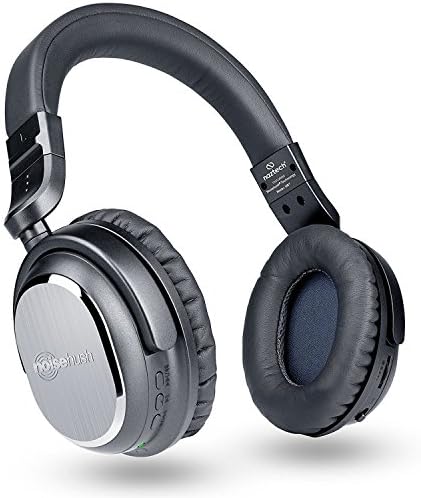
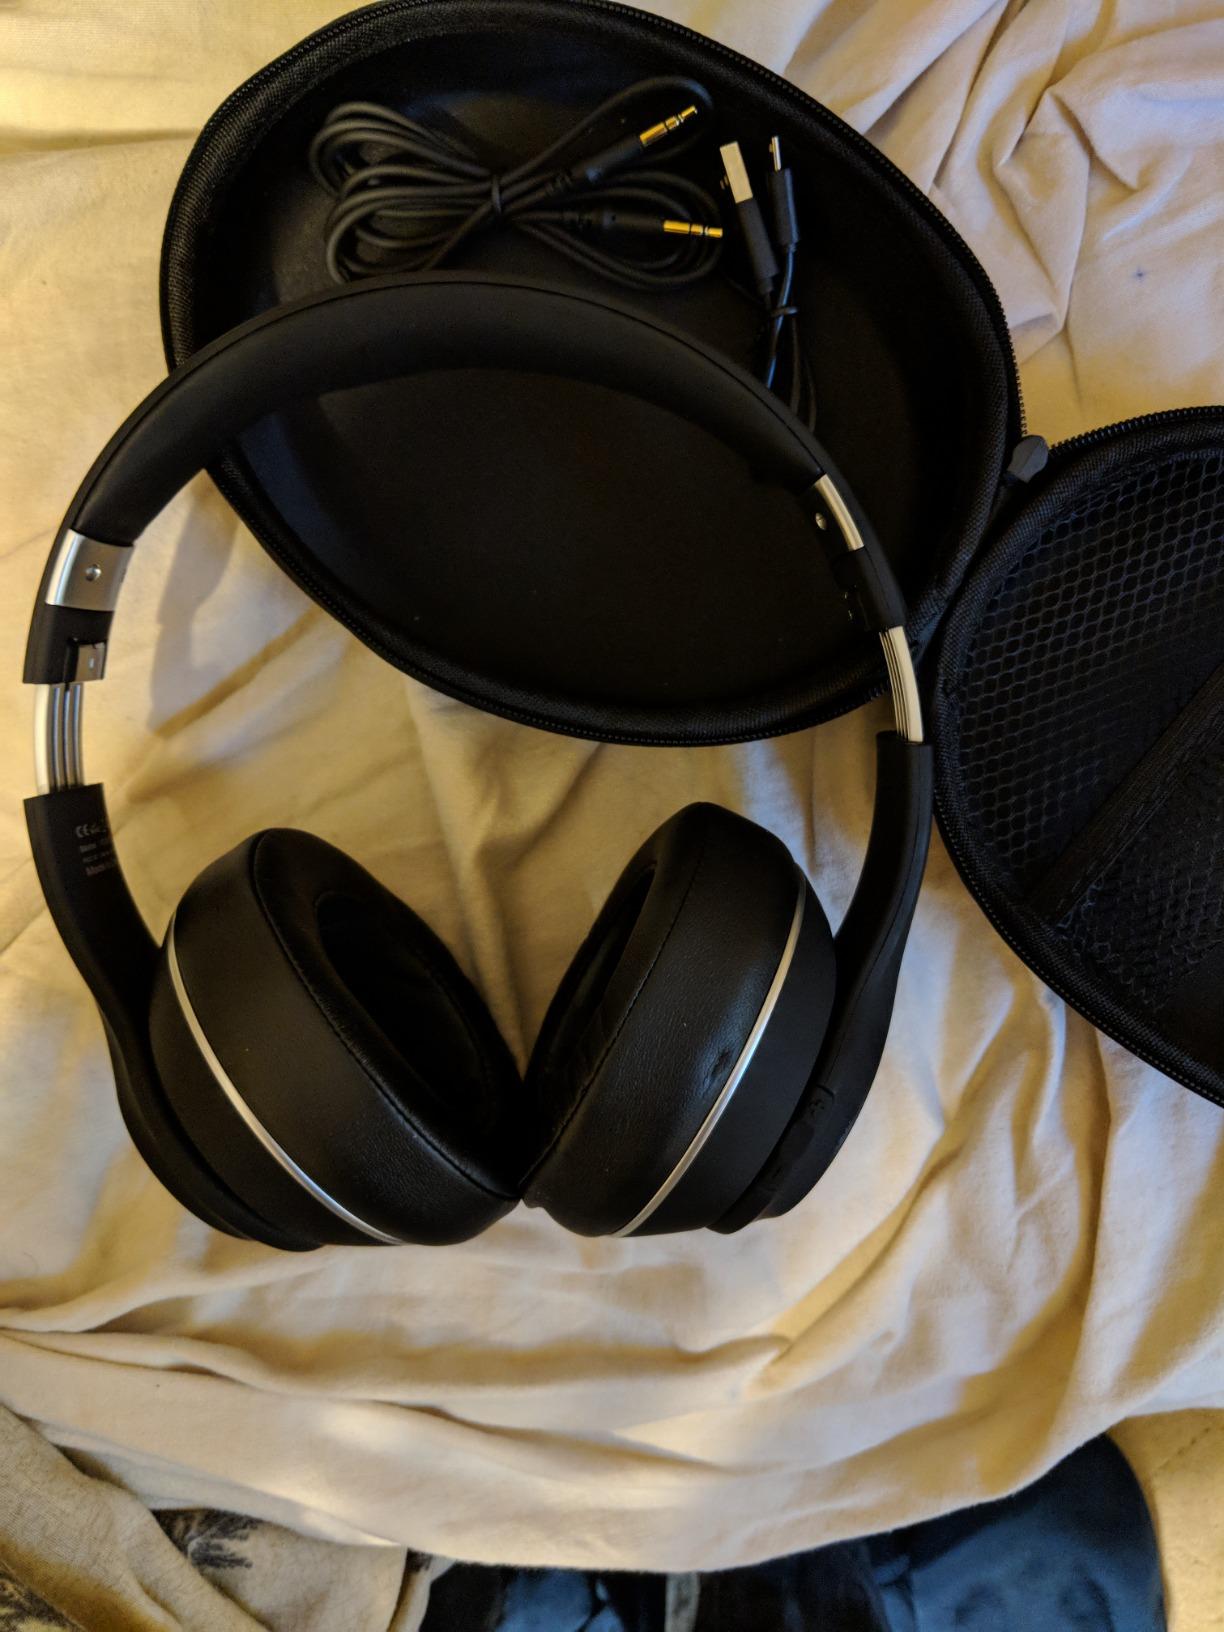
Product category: headphones
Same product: no